Melaleuca to Birchs Inlet Important Bird Area

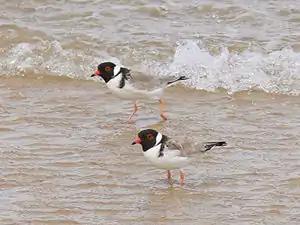
The IBA is an important area for hooded plovers.

The Melaleuca to Birchs Inlet Important Bird Area comprises a 2315 km section of coast and sub-coastal land in South West Tasmania. It stretches southward from the southern end of Birchs Inlet (where it adjoins the North-west Tasmanian Coast Important Bird Area).It encompasses Melaleuca and Port Davey, and extends to Louisa Bay on the coast facing the Maatsuyker Island group. The area is rugged, with extensive beaches and coastal plains rising to rocky mountains. It contains a mosaic of temperate rainforest, eucalypt forest, moorland and buttongrass plains.